Postage stamps of Ireland

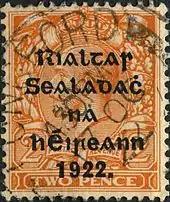
Postage stamps of the Provisional Government (Jan–Dec 1922) consisted of overprinted British stamps. The text in traditional Irish orthography reads "Rialtas Sealadach na hÉireann 1922" and translates as "Provisional Government of Ireland 1922."

In 1922, as an interim measure before the first specially designed definitives were ready, a series of contemporary stamps of King George V were overprinted. The unoverprinted stamps were issued and in use in the United Kingdom of Great Britain and Ireland between 1912 and 1922 and continued in use in Great Britain and Northern Ireland until 1936. Three printing firms held overprinting contracts: Dollard Printing House Ltd., Alex. Thom & Co Ltd., and Harrison & Sons. In June 1925 the Government Printers, Dublin Castle, obtained the contract and completed all overprinting until 1937, when the final, high-value stamps were issued. Unoverprinted postal stationery and labels remained on sale until 1925.